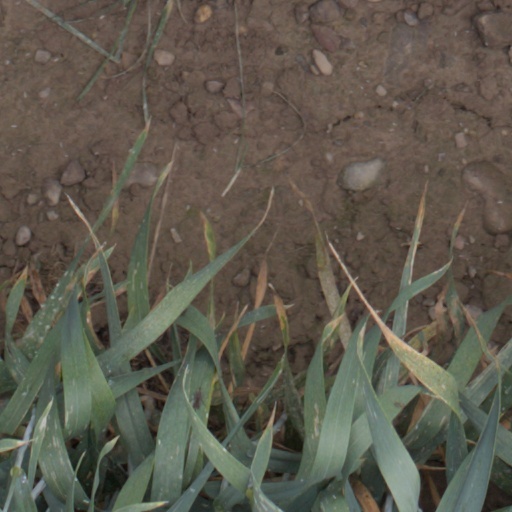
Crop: wheat